Kitten Natividad

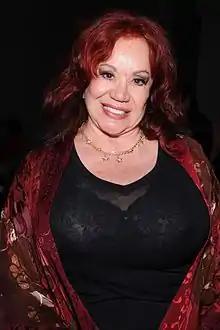
Natividad in 2014

Francesca Isabel Natividad (February 13, 1948 – September 24, 2022), known professionally as Kitten Natividad, was a Mexican-American film actress and exotic dancer. She was noted for her 44-inch (112 cm) bust, and appearances in cult films made by her ex-partner, director Russ Meyer.